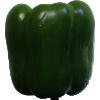
Label: green_pepper